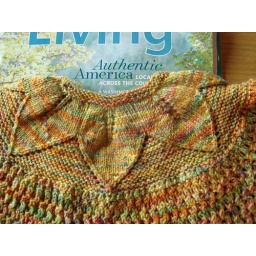
knitty dirty girl superwash in eat your veggies